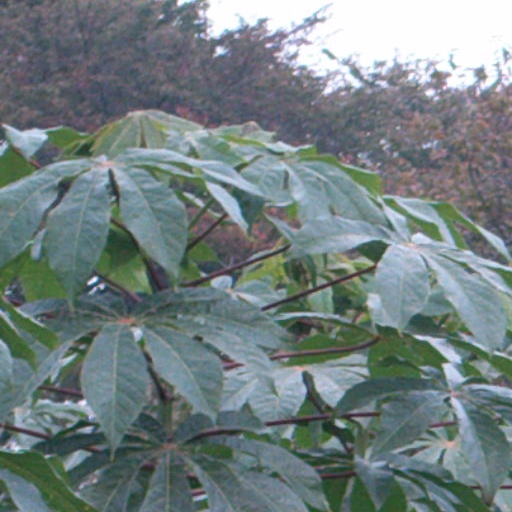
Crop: cassava